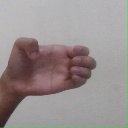
अक्षर: ख